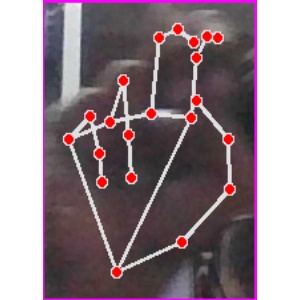
अक्षर: ह